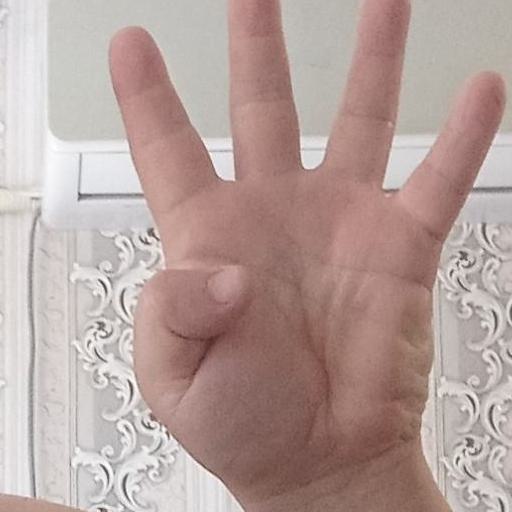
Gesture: four